Marie-Louise Jaÿ

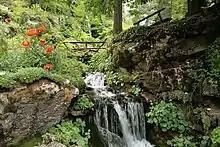
Jaÿsinia garden in Samoëns

Marie-Louise created the Jaÿsinia botanical garden in her home town of Samoëns, opened to the public on 3 September 1906.